Oris-en-Rattier

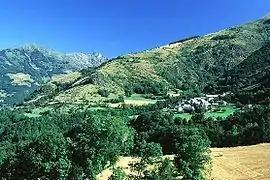
A general view of Oris-en-Rattier

Oris-en-Rattier is a commune in the Isère department in southeastern France.